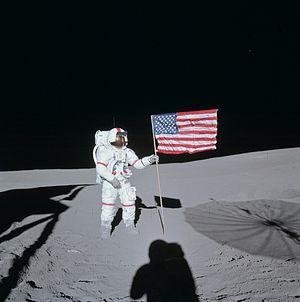
Alan Bartlett Shepard Jr., né le 18 novembre 1923 à Derry et mort le 21 juillet 1998 à Pebble Beach, est un aviateur naval, pilote d'essai, astronaute et homme d'affaires américain. En 1961, il devient le premier Américain à voyager dans l'espace et, en 1971, il marche sur la Lune.
Douze astronautes ont marché sur la Lune, tous américains.
Kerbal Space Program est un simulateur de vol spatial permettant au joueur de construire sa propre fusée, son propre avion, son propre satellite artificiel, ou même sa propre station spatiale puis de les lancer dans l'espace. Le jeu est édité par Private Division et développé par le studio indépendant Squad, basé à Mexico.